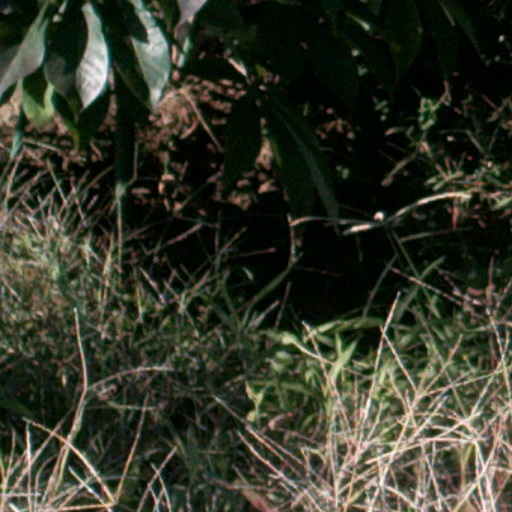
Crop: cassava